Bás Mezőpilis

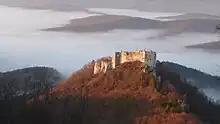
The castle of Uhrovec (Ugróc) in Slovakia, built by Bás Mezőpilis in the 1250s

Bás entered the service of Duke Stephen, the king's eldest son and heir by the year 1259, when he was styled as treasurer of the ducal court in Styria. He held the office until 1260 at the latest. Still in 1259, Bás was replaced as "ispán" of Trencsén County. In March 1260, Béla IV confirmed Bás' right of ownership over two portions in Orlóc in Trencsén County, which he had previously purchased from local converted Jew called Pouka. Soon, the relationship between Béla IV and his son Stephen had gradually deteriorated. Bás remained in the service of Stephen, who adopted the title of younger king ("rex iunior") following a brief skirmish with his father in 1262. Bás remained loyal to Stephen, for which his possessions were confiscated in Orlóc. Bás was installed as count (head) of the younger king's court in the first half of 1263, which was the second most prestigious position in Stephen's realm. According to a non-authentic charter, he held the dignity already in late 1262. Beside that, he also administered Gömör County. In this capacity, he took part in the joint commissions, the members of which were delegated by the two monarchs to settle controversial cases regarding property relations. Bás is last mentioned in both positions in late November 1264, when judged over a lawsuit between members of the "gens" Balogsemjén over the estate Panyola in Szatmár County.